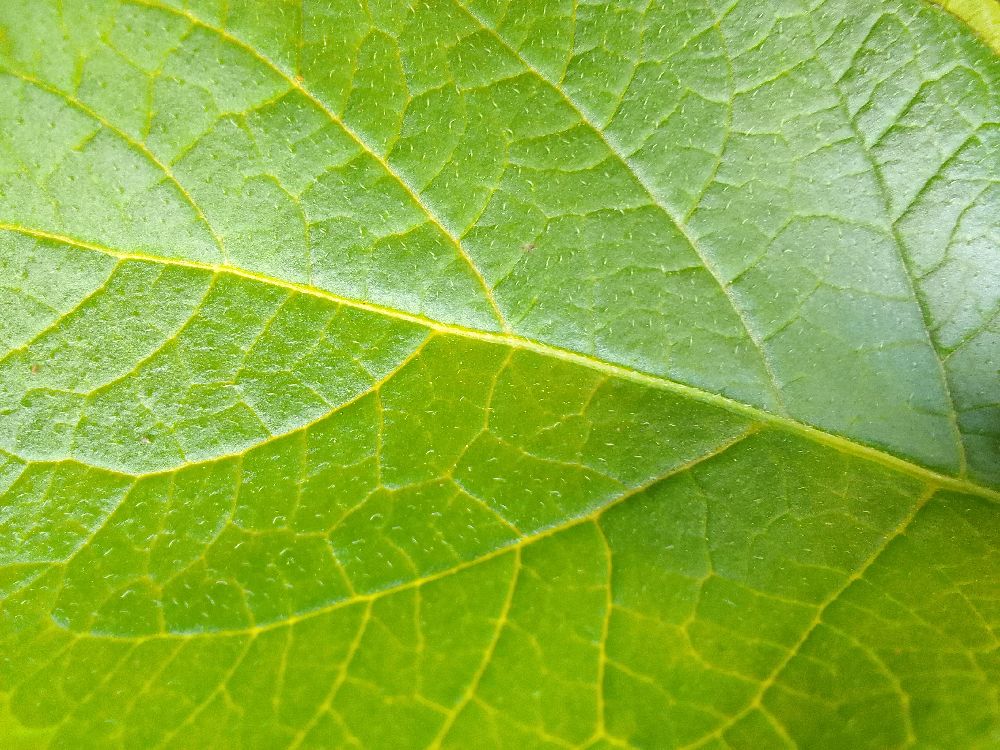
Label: Healthy